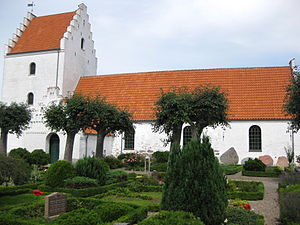
Bogø Kirke
'Bogø Kirke'
Bogø Kirke på Bogø nord for Falster.
Bogø Kirke ligger på Bogø. I kirkelig henseende er Bogø Sogn siden 1. august 1978 et sogn i Stege-Vordingborg Provsti. Forud for provstiskiftet i 1978 havde Bogø Sogn i 175 år, fra 1803 til 1978, hørt til Lolland-Falsters Stift og endnu før under Fyns Stift. Bogø Sogn er siden 2005 tilknyttet Fanefjord-Bogø Pastorat.